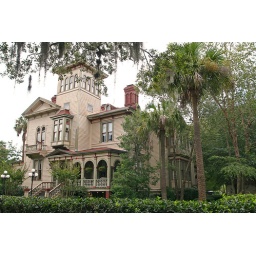
"the only bed and breakfast in Fernandina to have its own swimming pool"